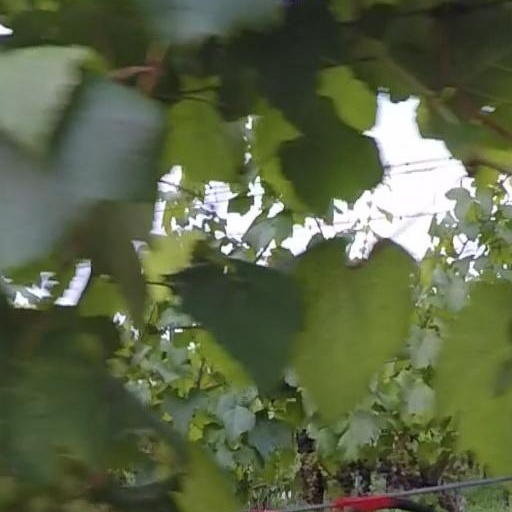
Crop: grape